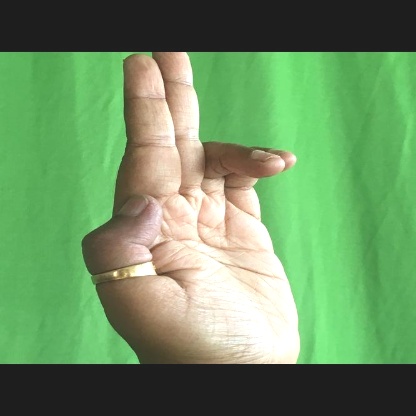
Mudra: Ardhapathaka